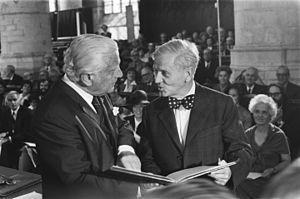
René David, né le 12 janvier 1906 à Paris et mort le 26 mai 1990 au Tholonet, est un juriste et universitaire français, et l'un des représentants clés dans le domaine du droit comparé dans la seconde moitié du XXᵉ siècle. Ses travaux ont été publiés en huit langues.